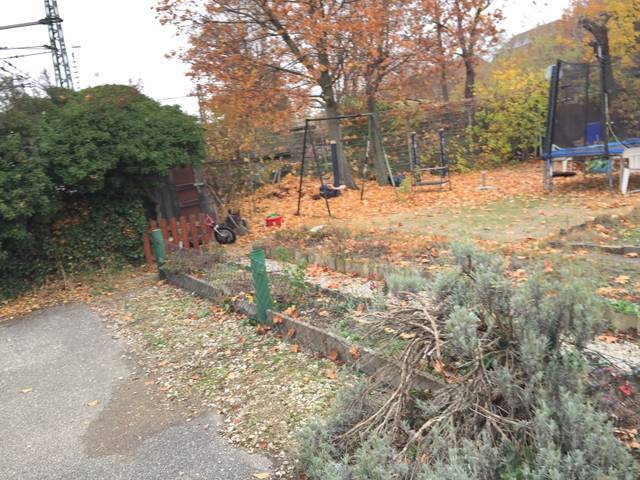
Region: Germany
Coordinates: 49.447, 11.054